Norfolk Southern–Gregson Street Overpass

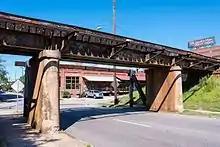
A view from under the bridge, facing traffic. Just below the bridge is a wide-flange steel H-beam to protect it from over-height trucks. The beam's web is horizontal to better absorb the shear force of truck collisions. The vertical flanges spread the impact.

The state of North Carolina owns the North Carolina Railroad Company, which owns the land and the bridge. North Carolina Railroad owns no rolling stock, but leases tracks to Amtrak and Norfolk Southern Railway. A heavy steel crash beam protects the bridge from over-height trucks but does not prevent crashes or protect the trucks, instead acting to create a "can opener effect" equivalent to the opening of a sardine can where the top of the over-height truck is peeled back from its frame. The crash beam has been hit so often that it had to be replaced at least once.